Minotaur

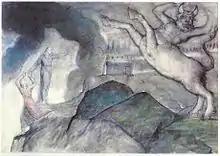
William Blake's image of the Minotaur to illustrate "Inferno" XII

The Minotaur (Italian for 'infamy of Crete'), appears briefly in Dante's "Inferno", in Canto 12 (l. 12–13, 16–21), where Dante and his guide Virgil find themselves picking their way among boulders dislodged on the slope and preparing to enter into the seventh circle of hell. Dante and Virgil encounter the beast first among the "men of blood": those damned for their violent natures. Some commentators believe that Dante, in a reversal of classical tradition, bestowed the beast with a man's head upon a bull's body, though this representation had already appeared in the Middle Ages.